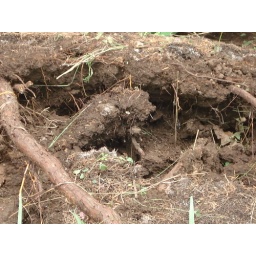
uprooted tree in road going to house